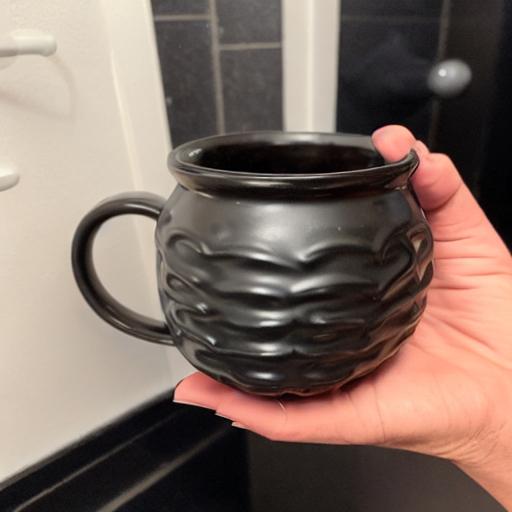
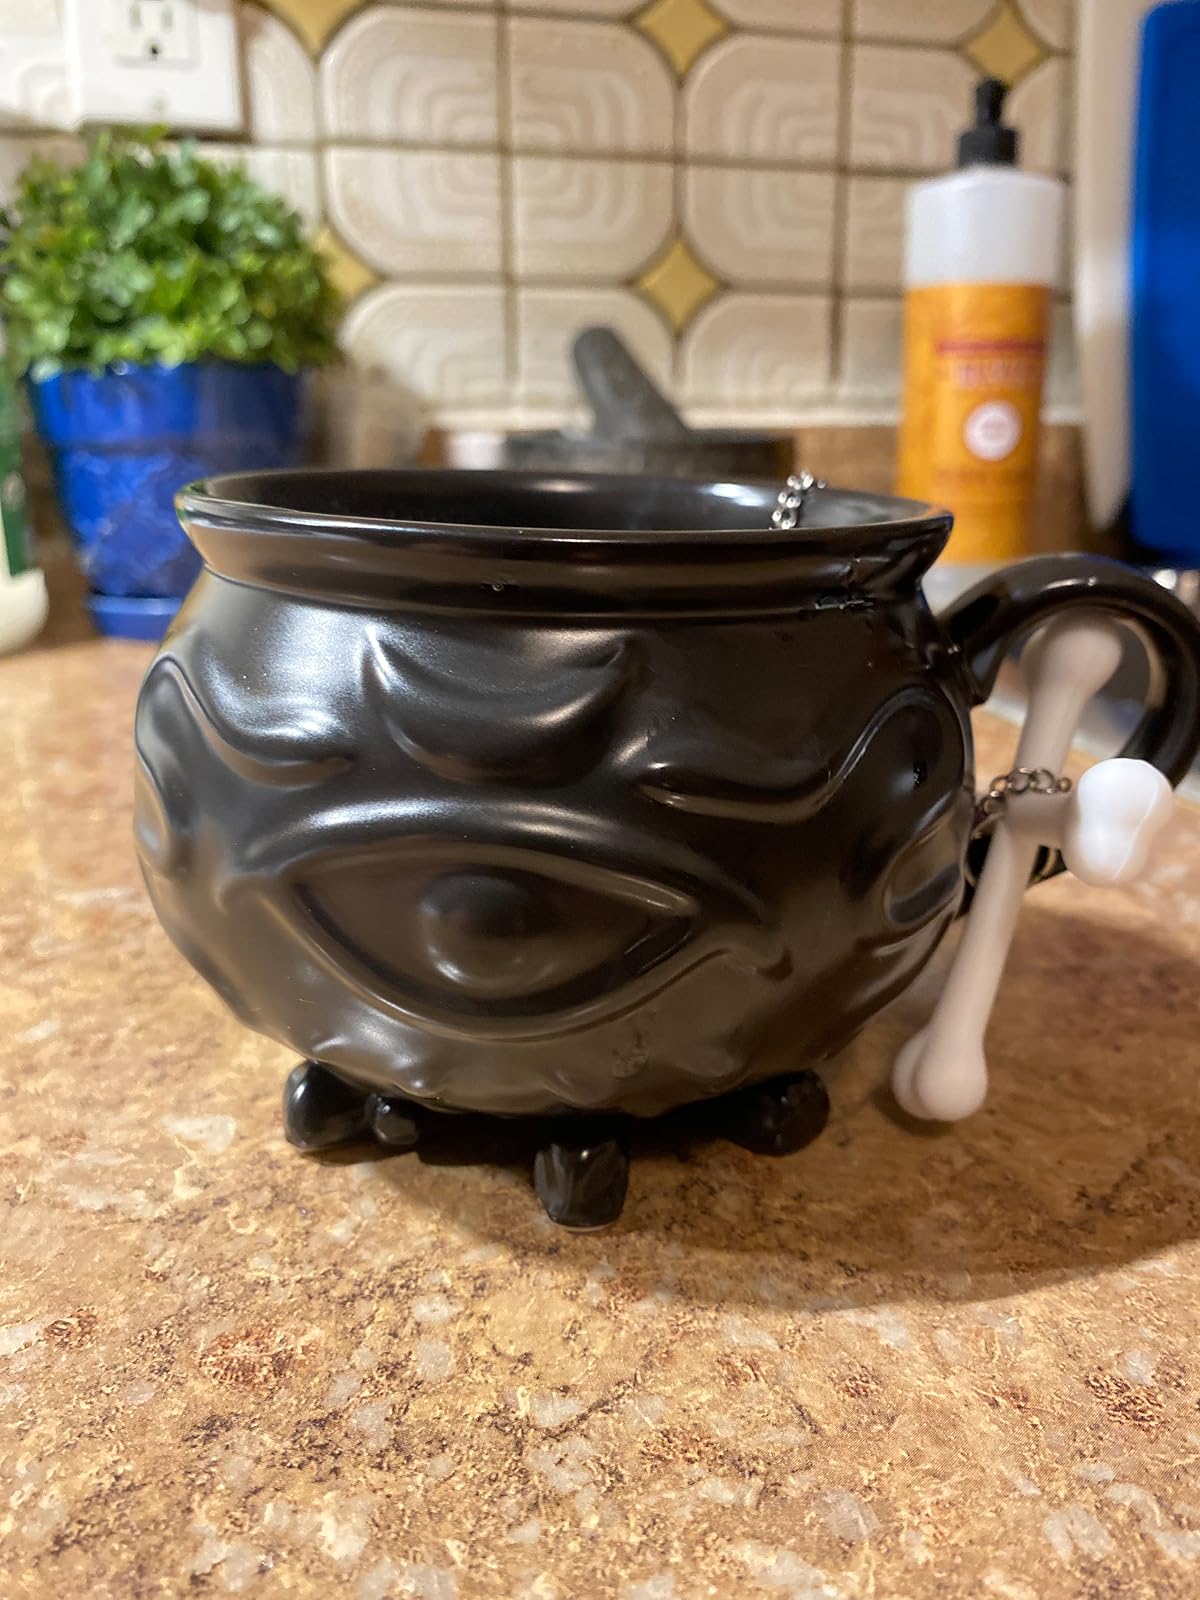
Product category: items_mug
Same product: no